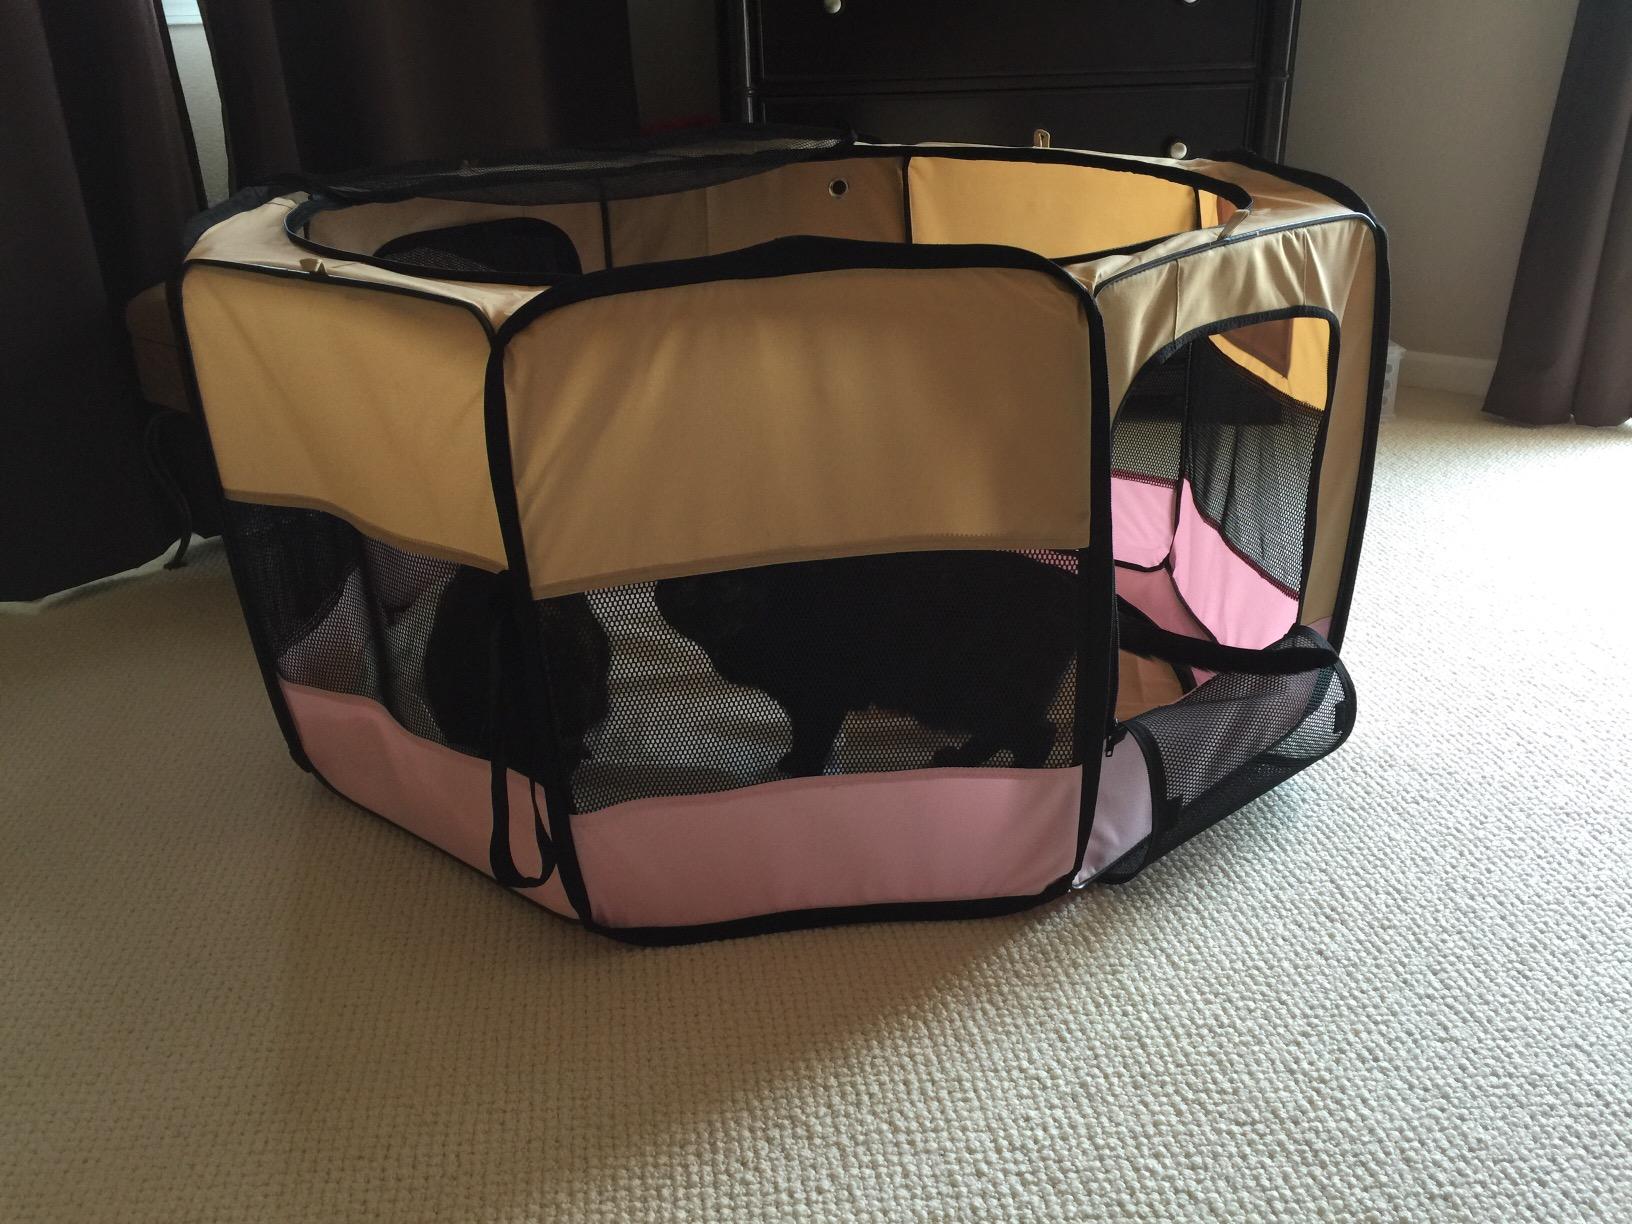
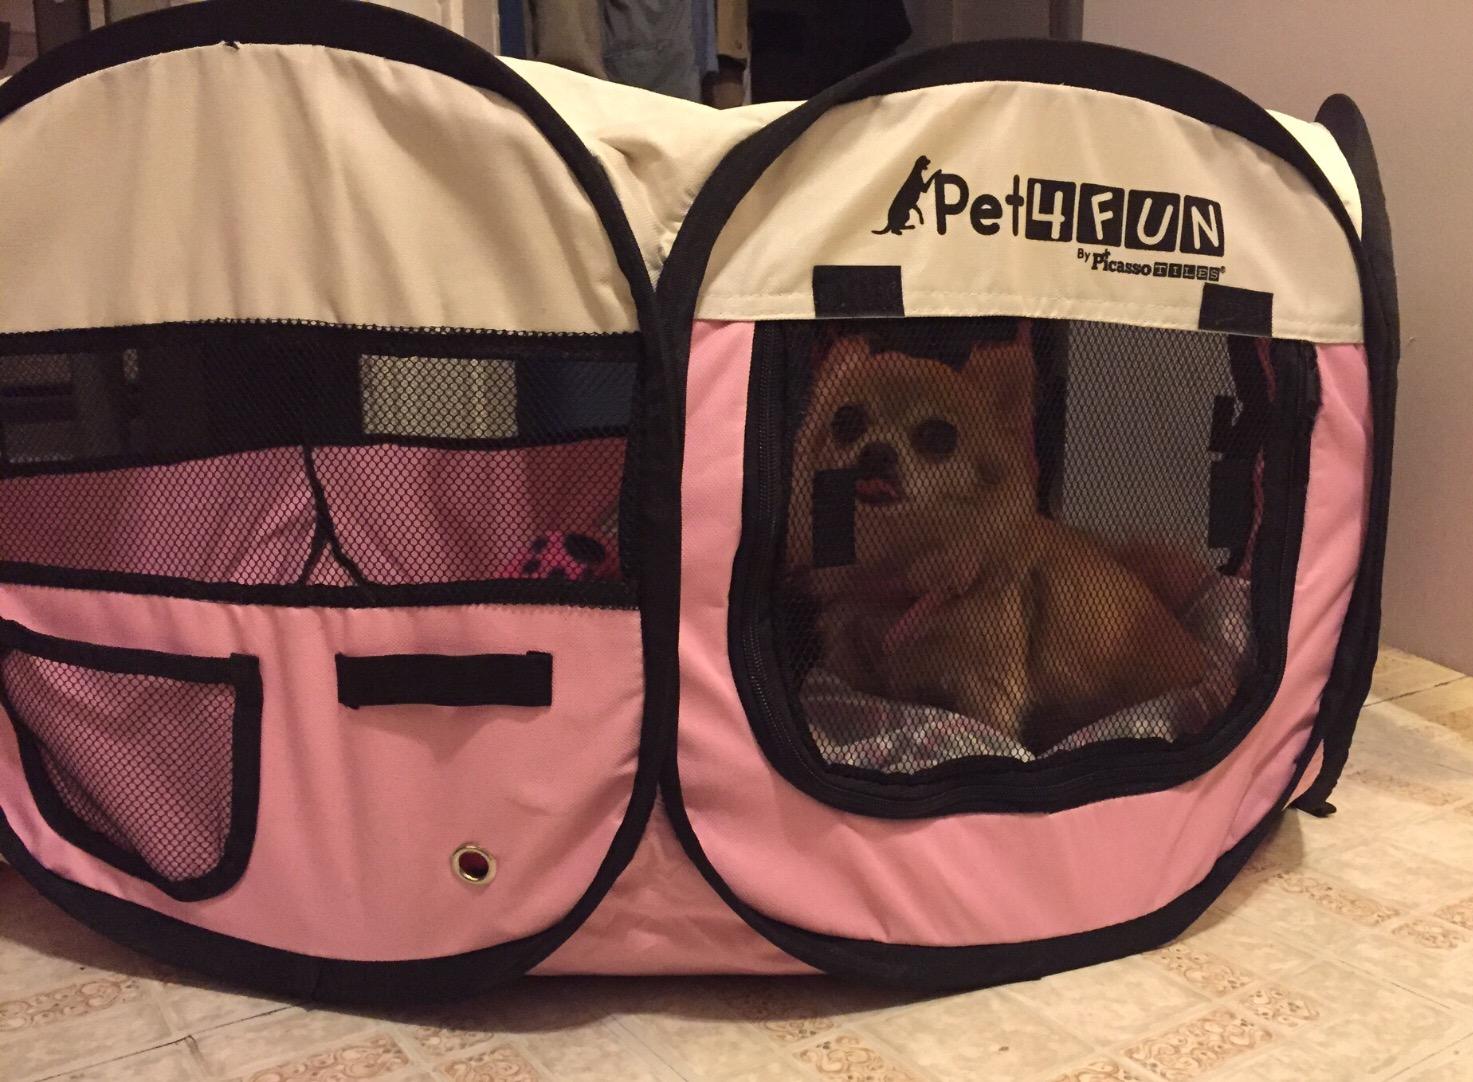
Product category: items_kennel
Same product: no